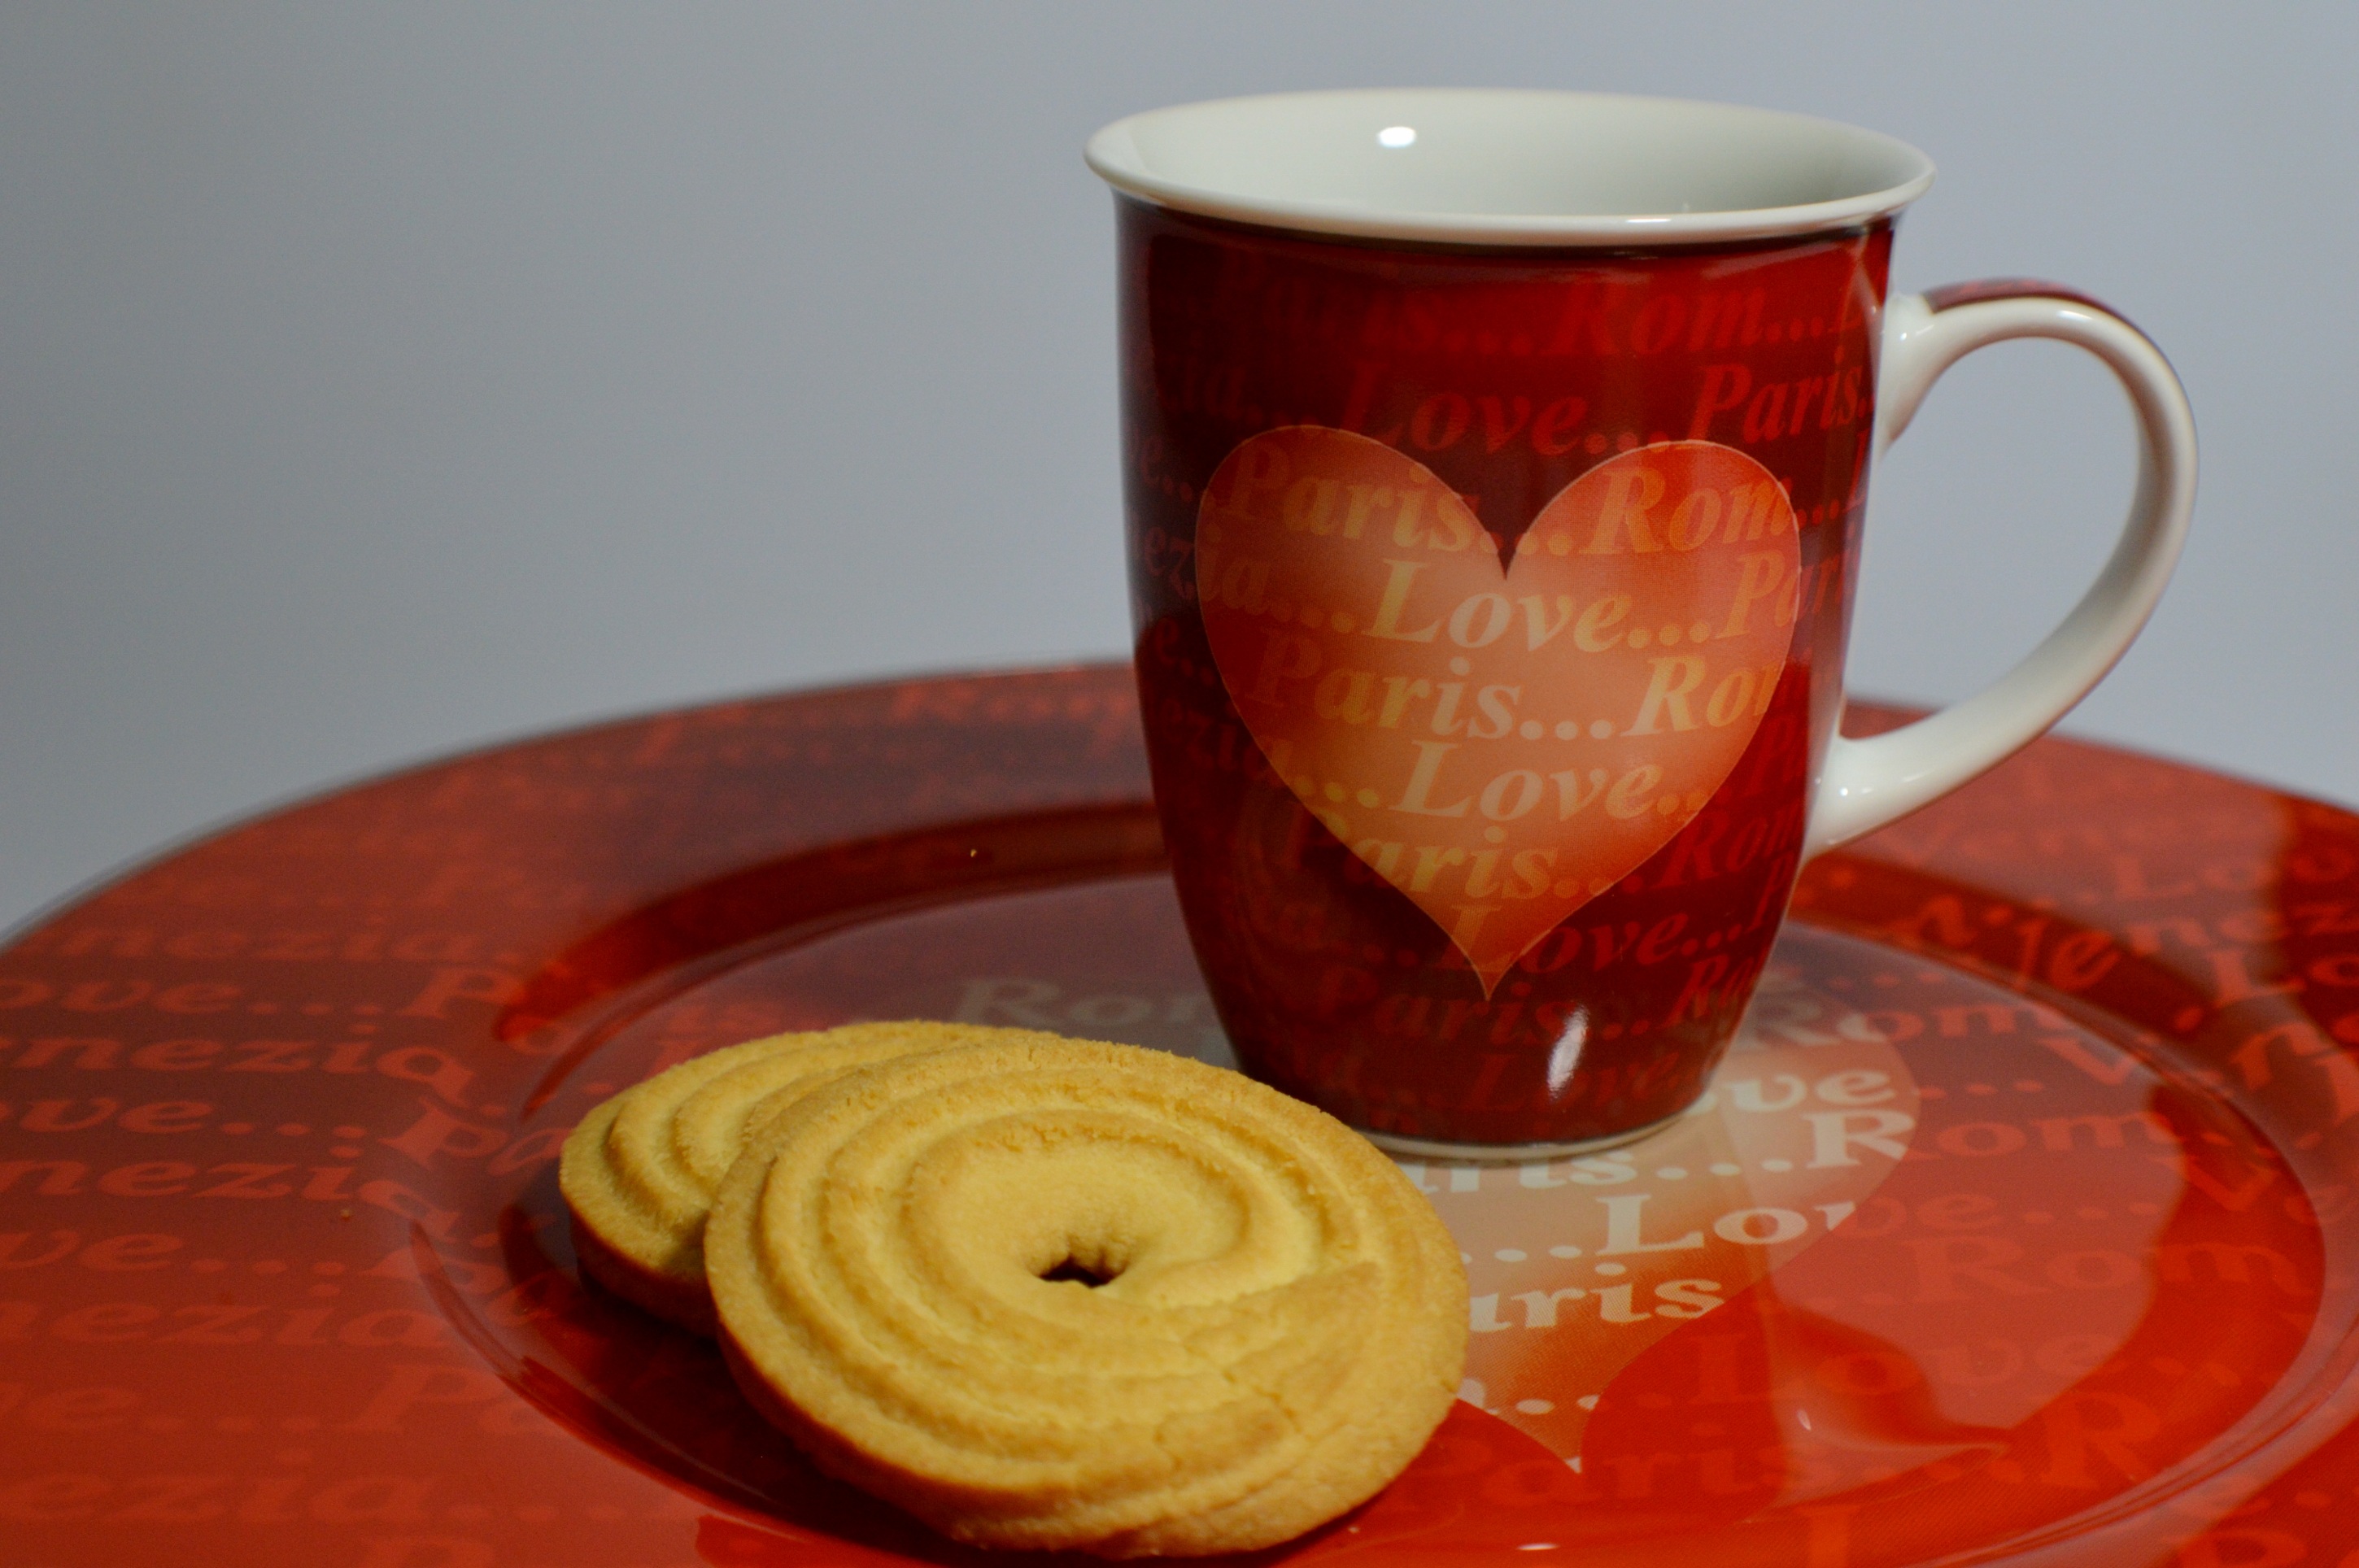
coffee, cup, love, heart, food, red, produce, plate, romance, drink, biscuit, dessert, tableware, pastries, valentine's day